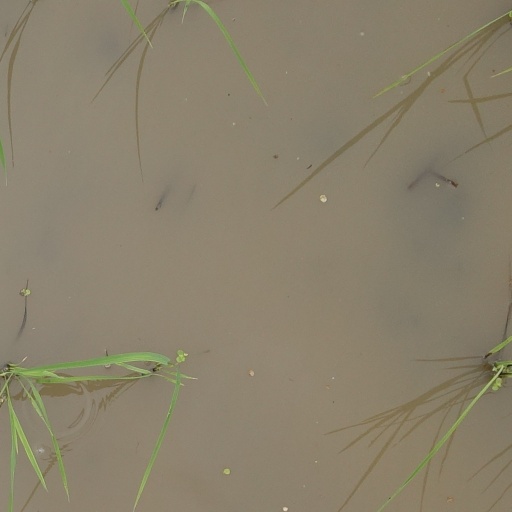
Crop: rice